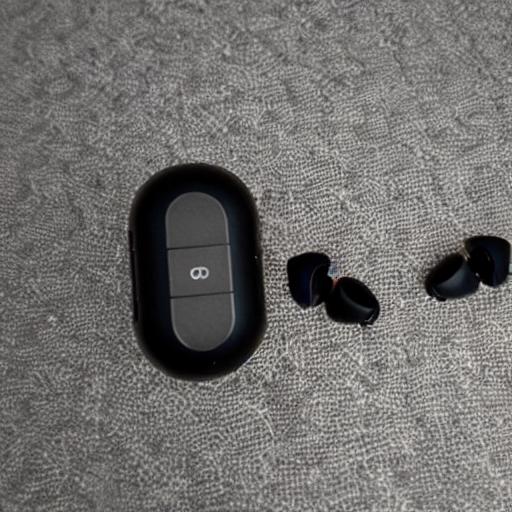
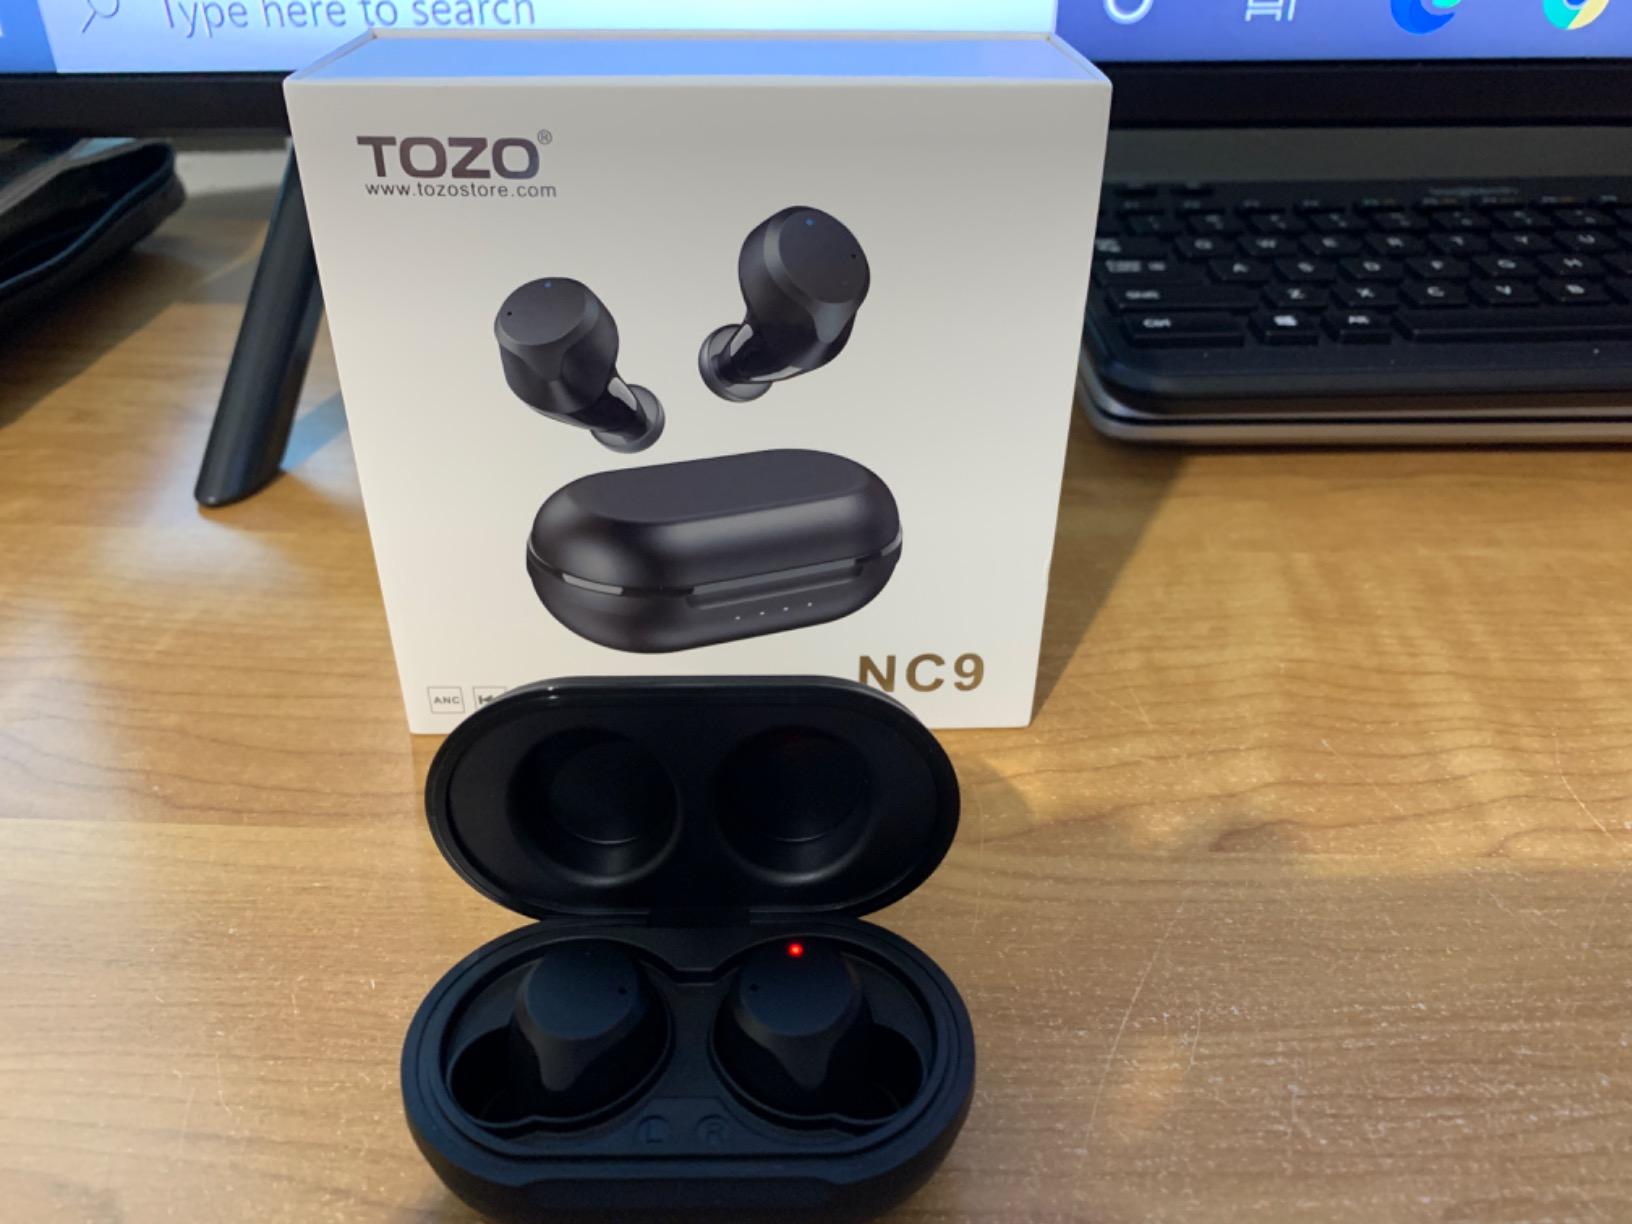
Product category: earbuds
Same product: no